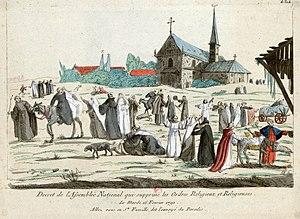
Decret de l'Assemblée national qui supprime les ordres religieux et religieuses.
Cette page concerne l'année 1790 du calendrier grégorien.